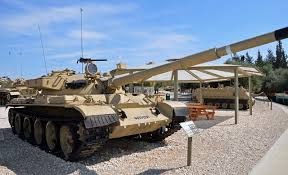
Label: T-62